Laura Rodríguez

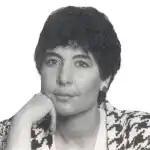
Laura Rodríguez

Laura Fiora Rodríguez Riccomini (April 1, 1957 – July 18, 1992) was a Chilean political activist from the Humanist Party. In 1989 she became the world's first Humanist to win a seat in parliament, after claiming victory as part of the "Concertación" coalition.